Baldomero

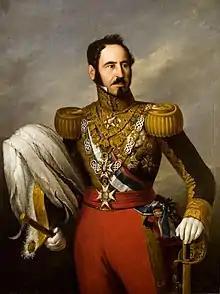
Baldomero Espartero

Baldomero is a given name. Related names include Voldemar (Estonian), Waldemar and Woldemar (German) and Vladimir (Slavic).